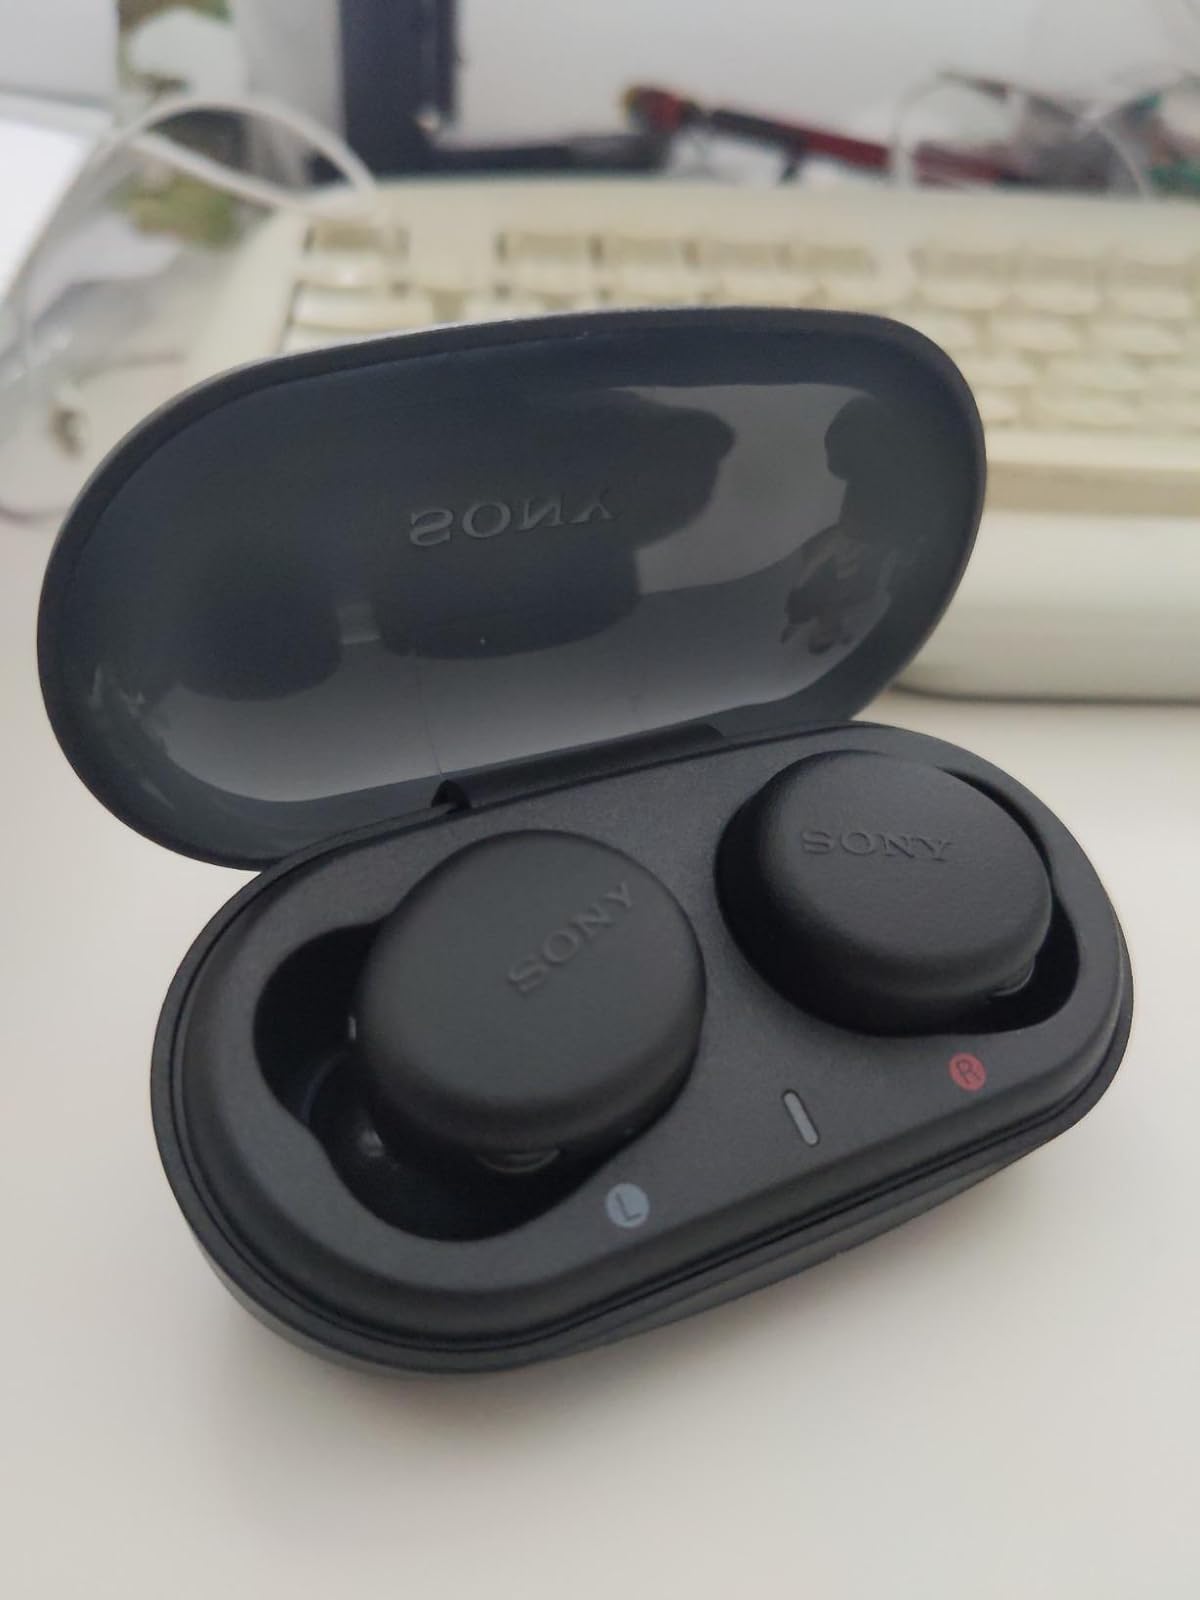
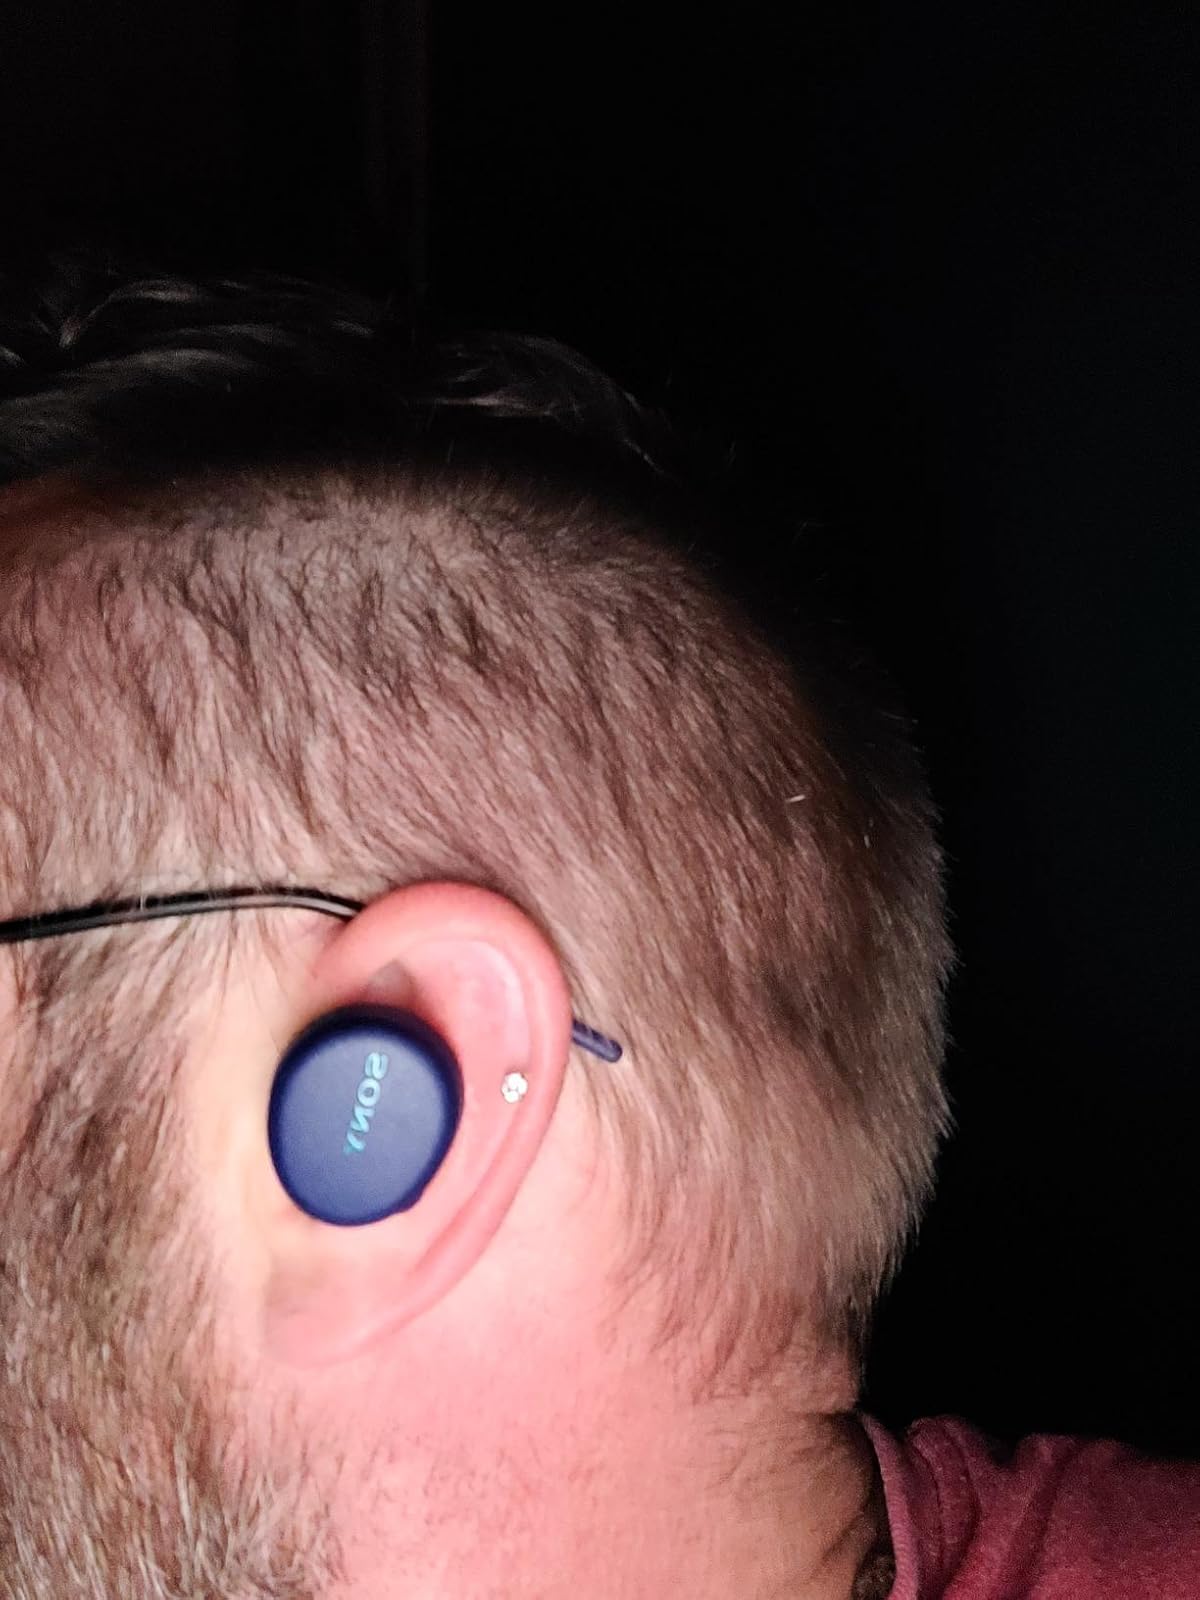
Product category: earbuds
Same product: no